2006 Ryder Cup

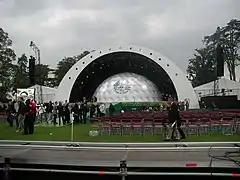
The opening ceremony of the 2006 Ryder Cup

Captains picks are shown in yellow; the world rankings and records are at the start of the 2006 Ryder Cup.